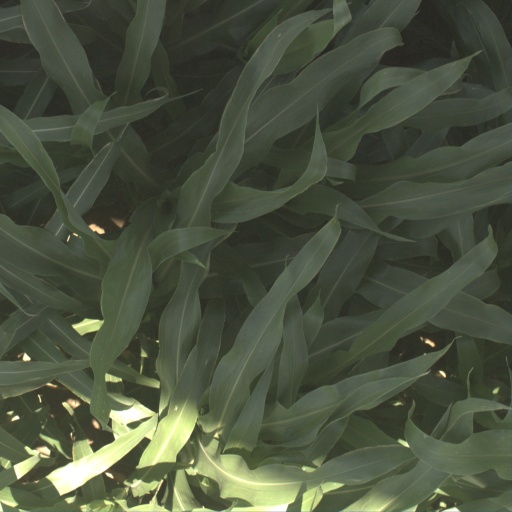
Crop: sorghum